Burgumer Mar

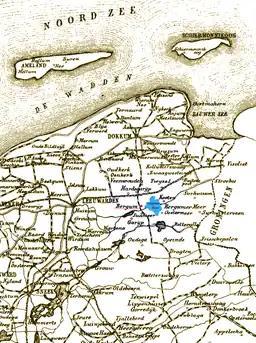

The Burgumer Mar is a lake near the town of Burgum in the Dutch province of Friesland. The lake was formed during the last ice age. It is a popular water sports area with multiple yacht harbours. The Prinses Margriet Canal splits the lake into a northern and southern part.